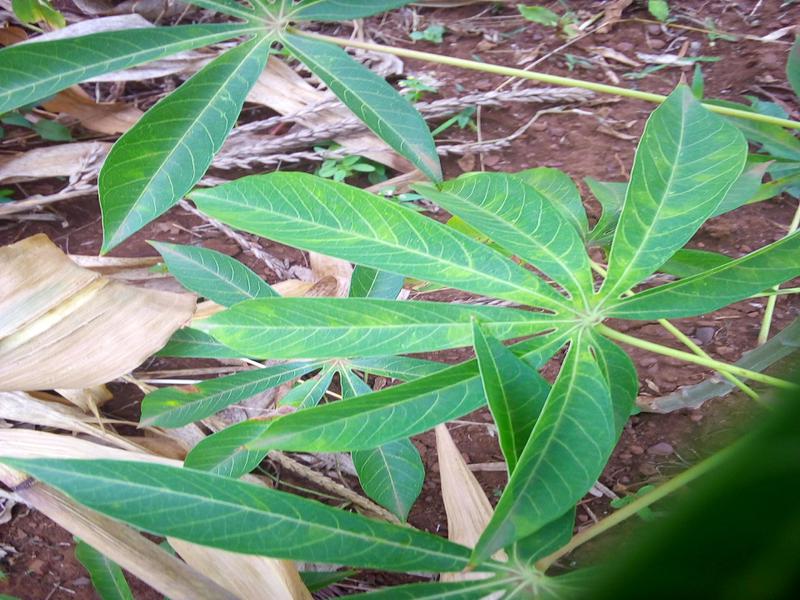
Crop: cassava
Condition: brown_streak_disease